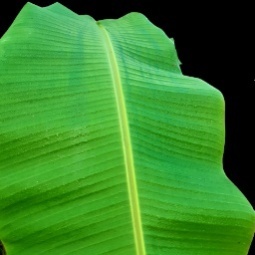
Label: Healthy